Trans-Canada Express

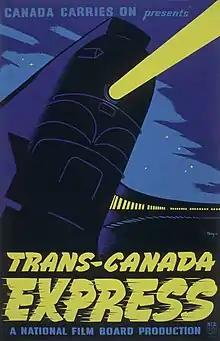
Poster, ca. 1944

Trans-Canada Express is a 20-minute 1944 Canadian documentary film, made by the National Film Board of Canada (NFB) as part of the World War II "Canada Carries On" series. The film was produced by Sydney Newman and directed by Stanley Hawes. "Trans-Canada Express" documents the importance of the railroad in Canada, emphasizing the use of rail transport during World War II. The film's French version title is "D'un océan à l'autre".